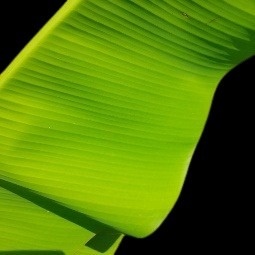
Label: Healthy